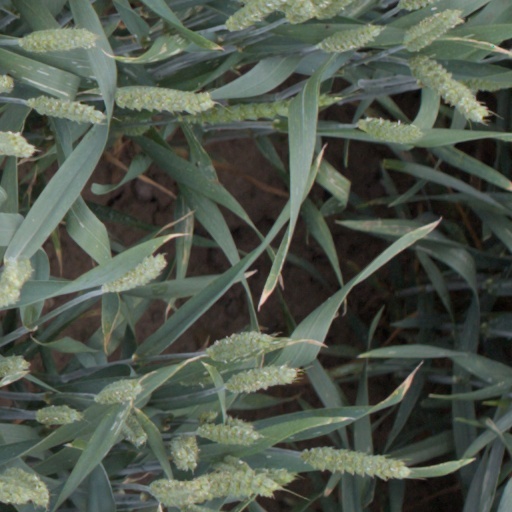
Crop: wheat